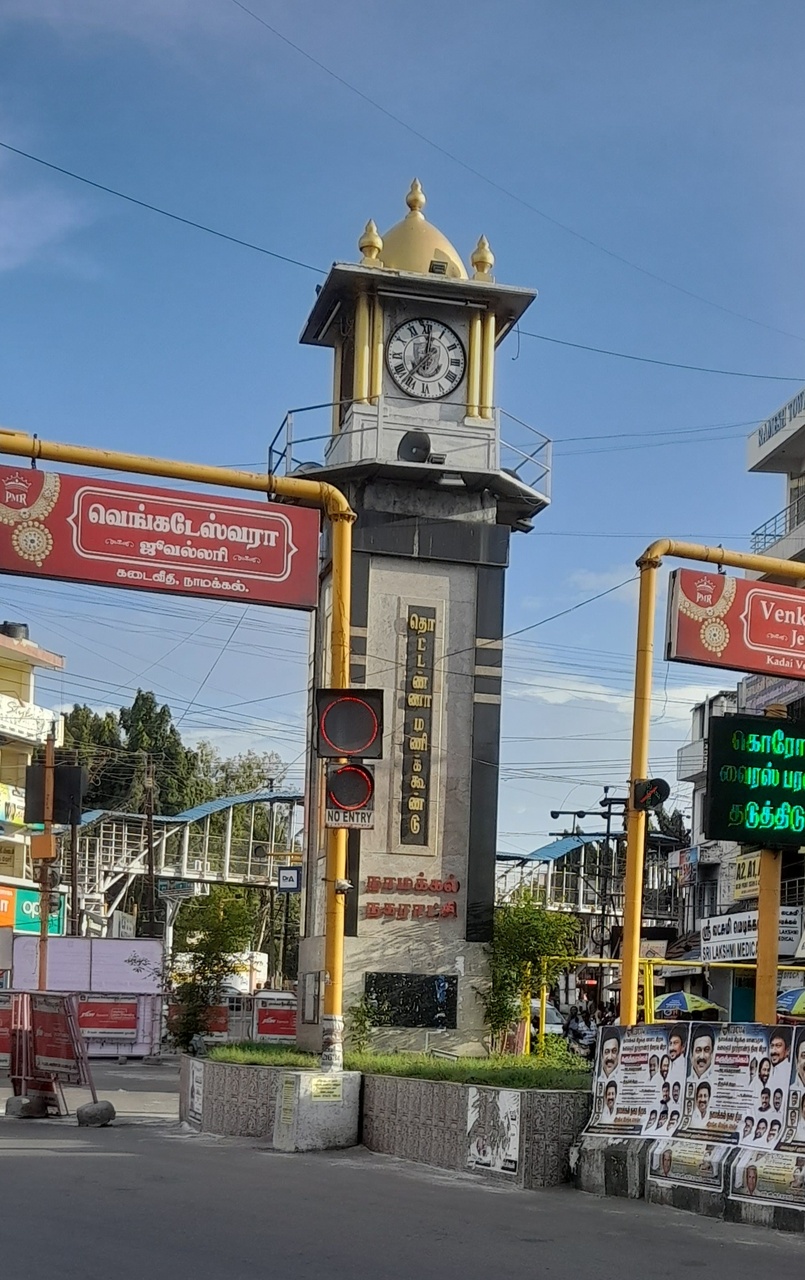
Clock Tower.